Fereshteh Molavi

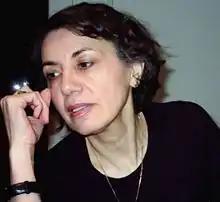

Fereshteh Molavi (born 19 September 1953, Tehran) is an Iranian-Canadian fiction writer and essayist. She is also a renowned scholar and translator.